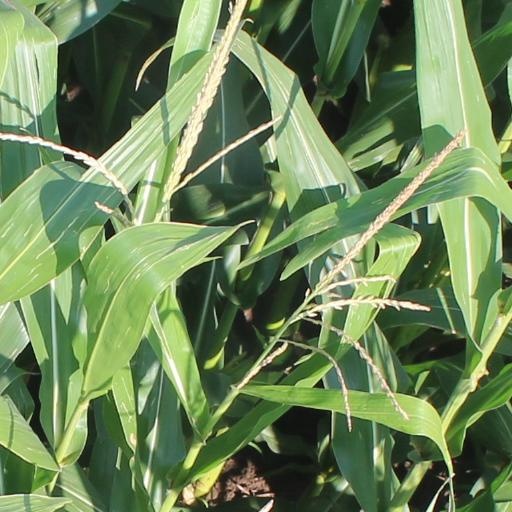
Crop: maize; corn